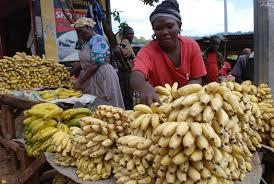
Hii ni ndizi.Kuna mama kando wamesimama nyuma ya ndizi wakiwa wanauza. Huenda wameleta vitu vyao hapa kwa ndizi ili waweze kuuza.Hapa kuna tofauti tofauti za ndizi wameweka pale  ili wakikishe wameuza.